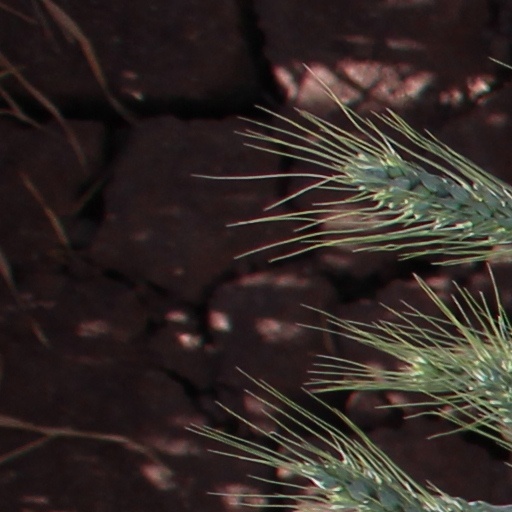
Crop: wheat